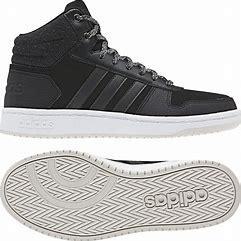
Brand: Adidas
Model: Hoops 2